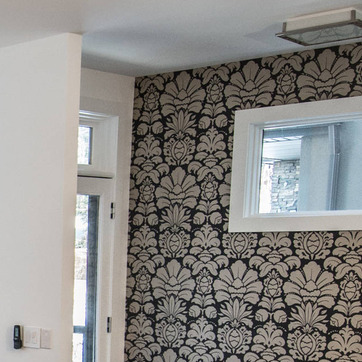
Material: wallpaper